Uktenadactylus

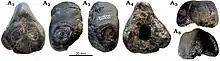
"U. rodriguesae" holotype

In 2020, Borja Holgado and Rodrigo Pêgas named a new species of "Uktenadactylus", "U. rodriguesae" after Rodrigues, known from a snout fragment (cataloged as IWCMS 2014.82) found on the Isle of Wight. This specimen had previously been described in 2015 by David Martill as an indeterminate member of the genus "Coloborhynchus" on account of the anteriorly-projecting teeth at the snout tip. Holgado and Pêgas recognized that it shared features with "U. wadleighi", and thus assigned it as a new species in the same genus.